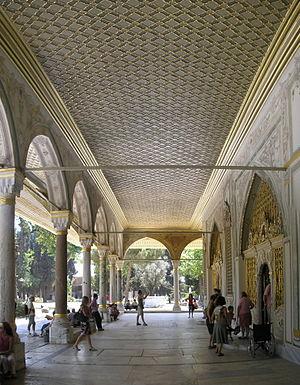
Le palais de Topkapı est un palais d'Istanbul, en Turquie. De 1465 à 1853, il est la résidence de ville, principale et officielle, du sultan ottoman. Le palais est construit sur l’emplacement de l’acropole de l’antique Byzance. Il domine la Corne d'Or, le Bosphore et la mer de Marmara. Le nom de « Topkapı Sarayı » signifie littéralement « palais de la porte des canons », d'après le nom d'une porte voisine aujourd'hui disparue. Il s'étend sur 700 000 m², et est entouré de cinq kilomètres de remparts.